Government of Austria-Hungary

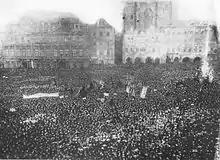
Demonstration for universal right to vote in Prague, Bohemia, 1905

The Emperor of the dual monarchy in his right of Apostolic King of Hungary and King of Croatia and Slavonia, ruler of the Hungarian part of the realm, officially named The Lands of the Holy Hungarian Crown ("A Magyar Szent Korona országai") appointed the Government of Hungary. The Hungarian ministries carried the designation the Kingdom of Hungary's ... Ministry (sing. "Magyar Királyi ...minisztérium"), in which Royal stands for the Kaiser's title of Apostolic King of Hungary. Executive power in Transleithania was vested in a cabinet responsible to the National Assembly, consisting of ten ministers: